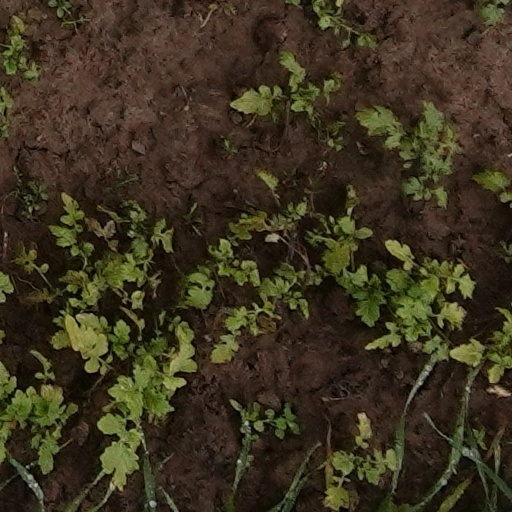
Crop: wheat